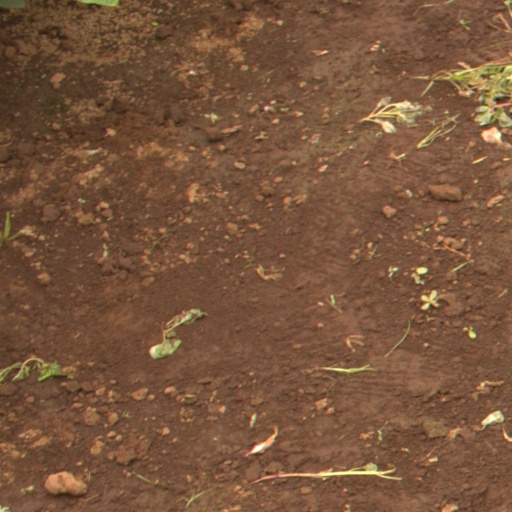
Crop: soybean